Single (baseball)

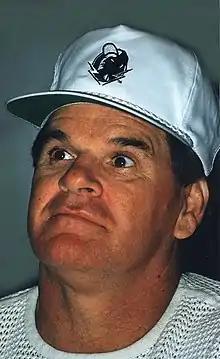
Pete Rose is Major League Baseball's all-time leader in singles.

In baseball, a single is the most common type of base hit, accomplished through the act of a batter safely reaching first base by hitting a fair ball (thus becoming a runner) and getting to first base before a fielder puts him out. As an exception, a batter-runner reaching first base safely is not credited with a single when an infielder attempts to put out another runner on the first play; this is one type of a fielder's choice. Also, a batter-runner reaching first base on a play due to a fielder's error trying to put him out at first base or another runner out (as a fielder's choice) is not credited with a single.